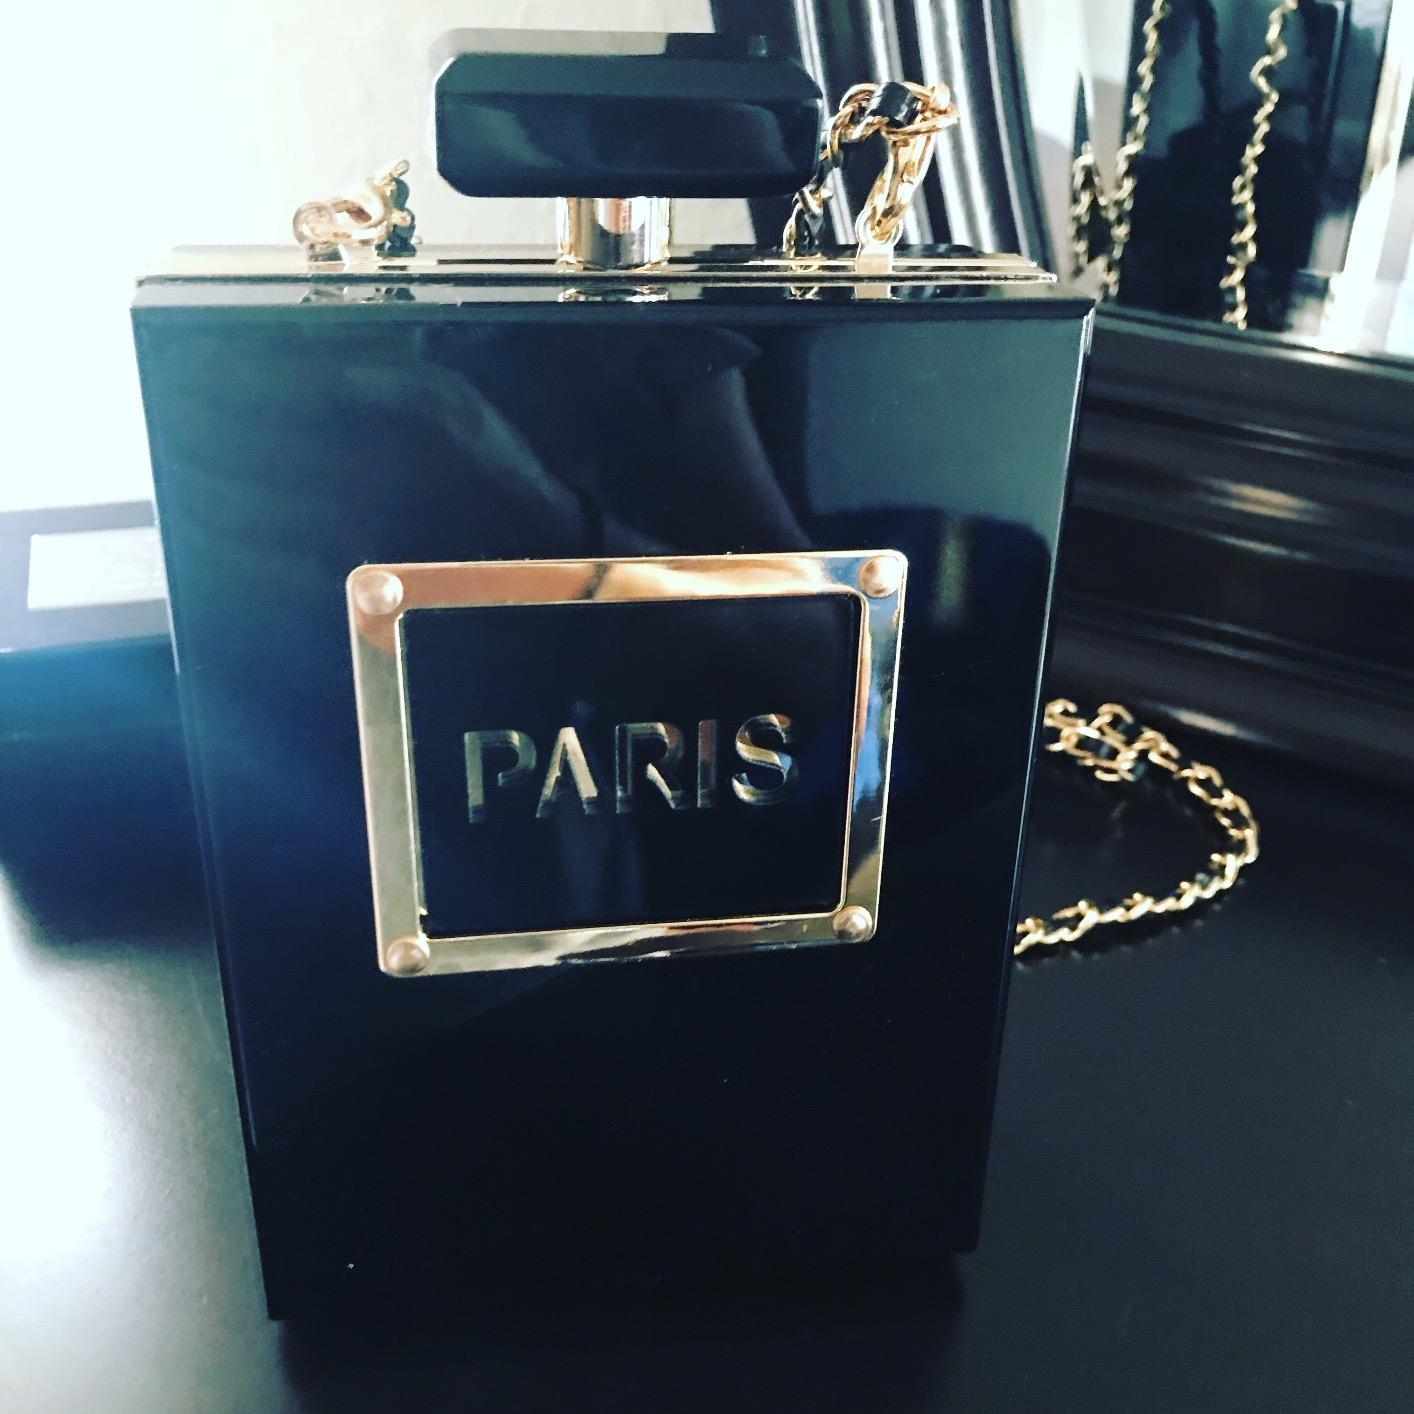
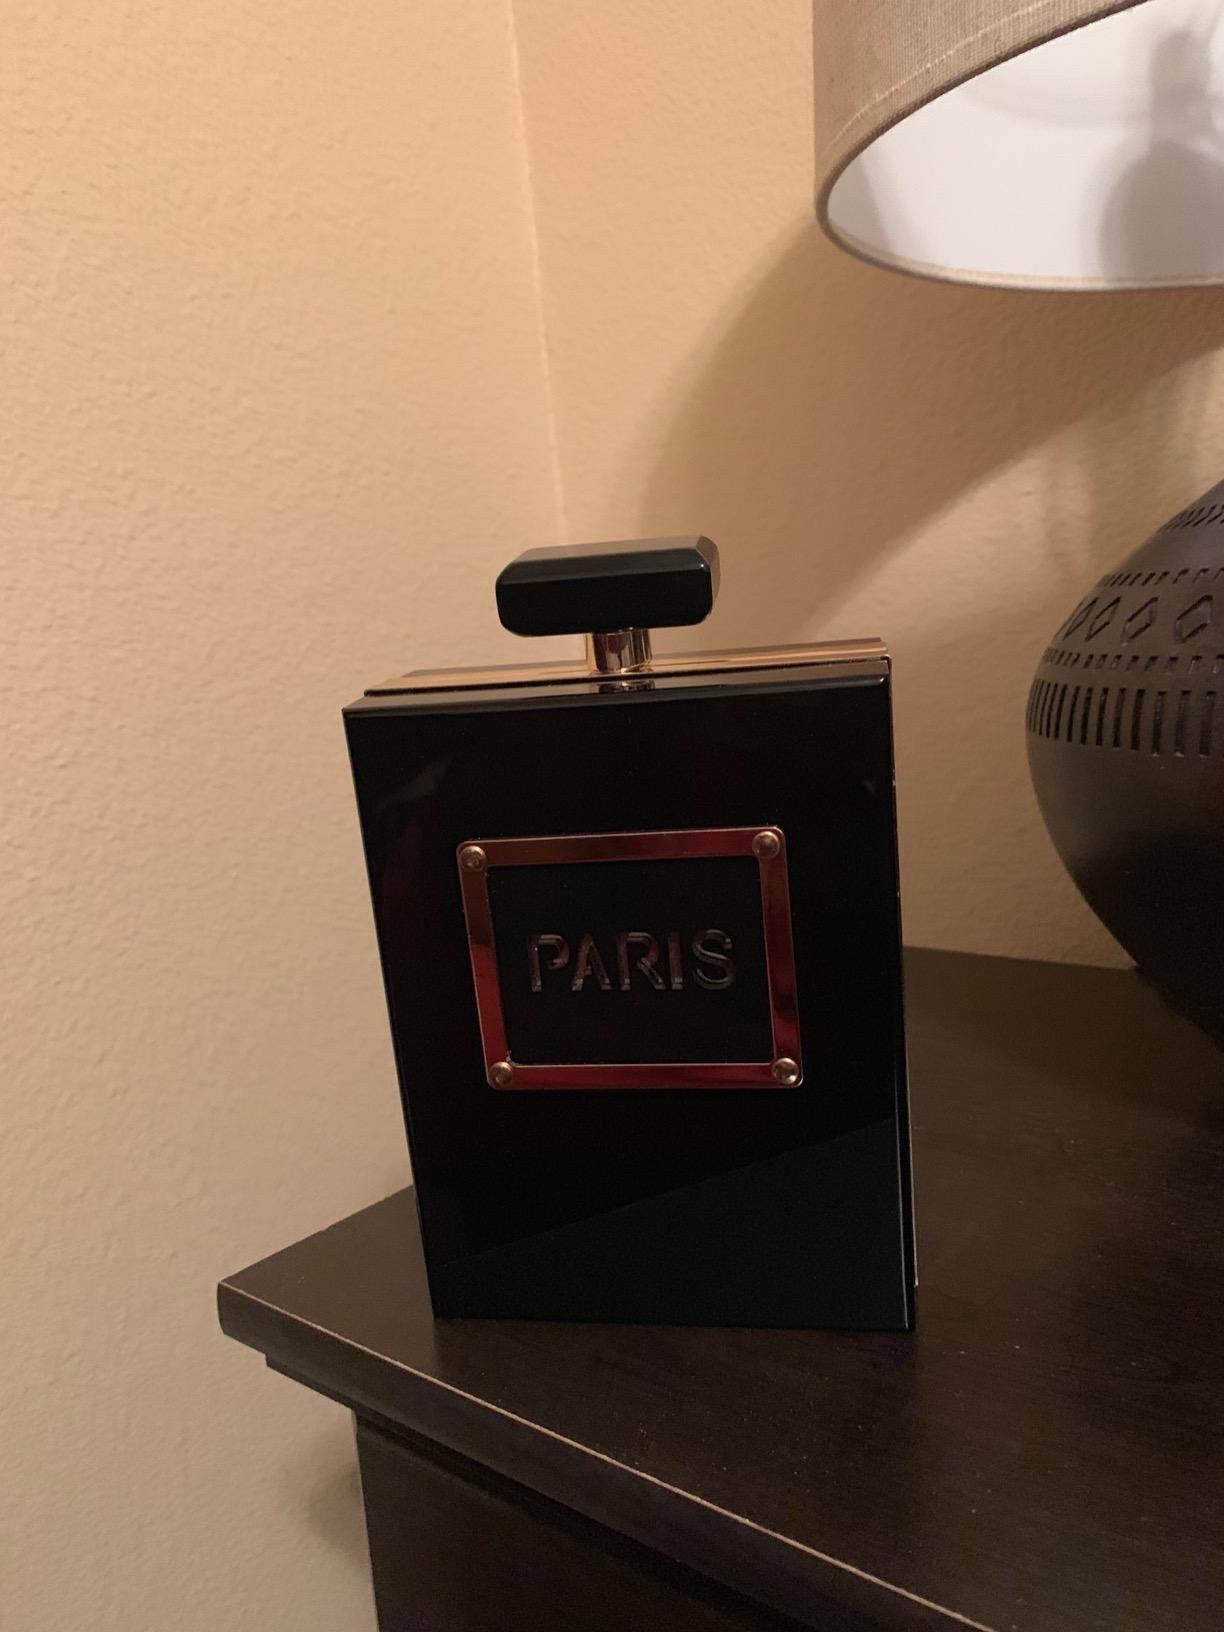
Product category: accessories_handbag
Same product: yes